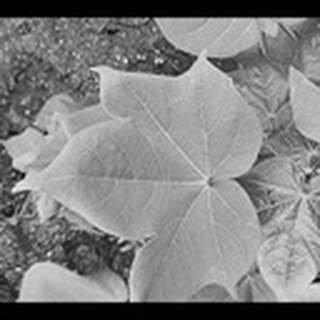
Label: healthy_cotton